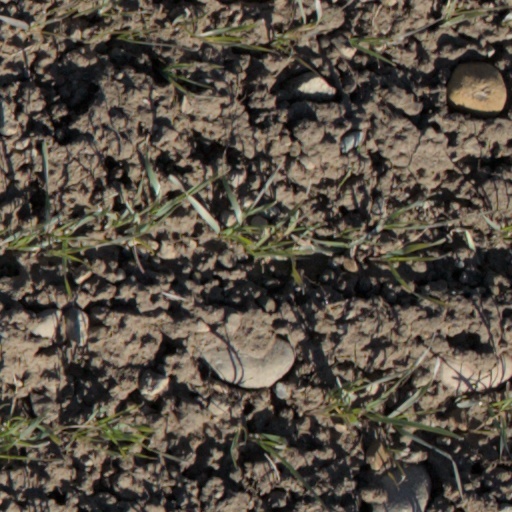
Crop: wheat